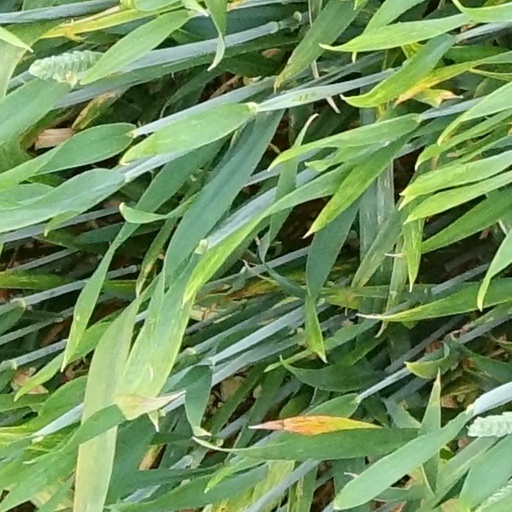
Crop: wheat